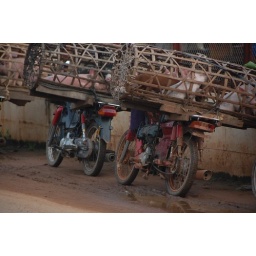
pigs in basket